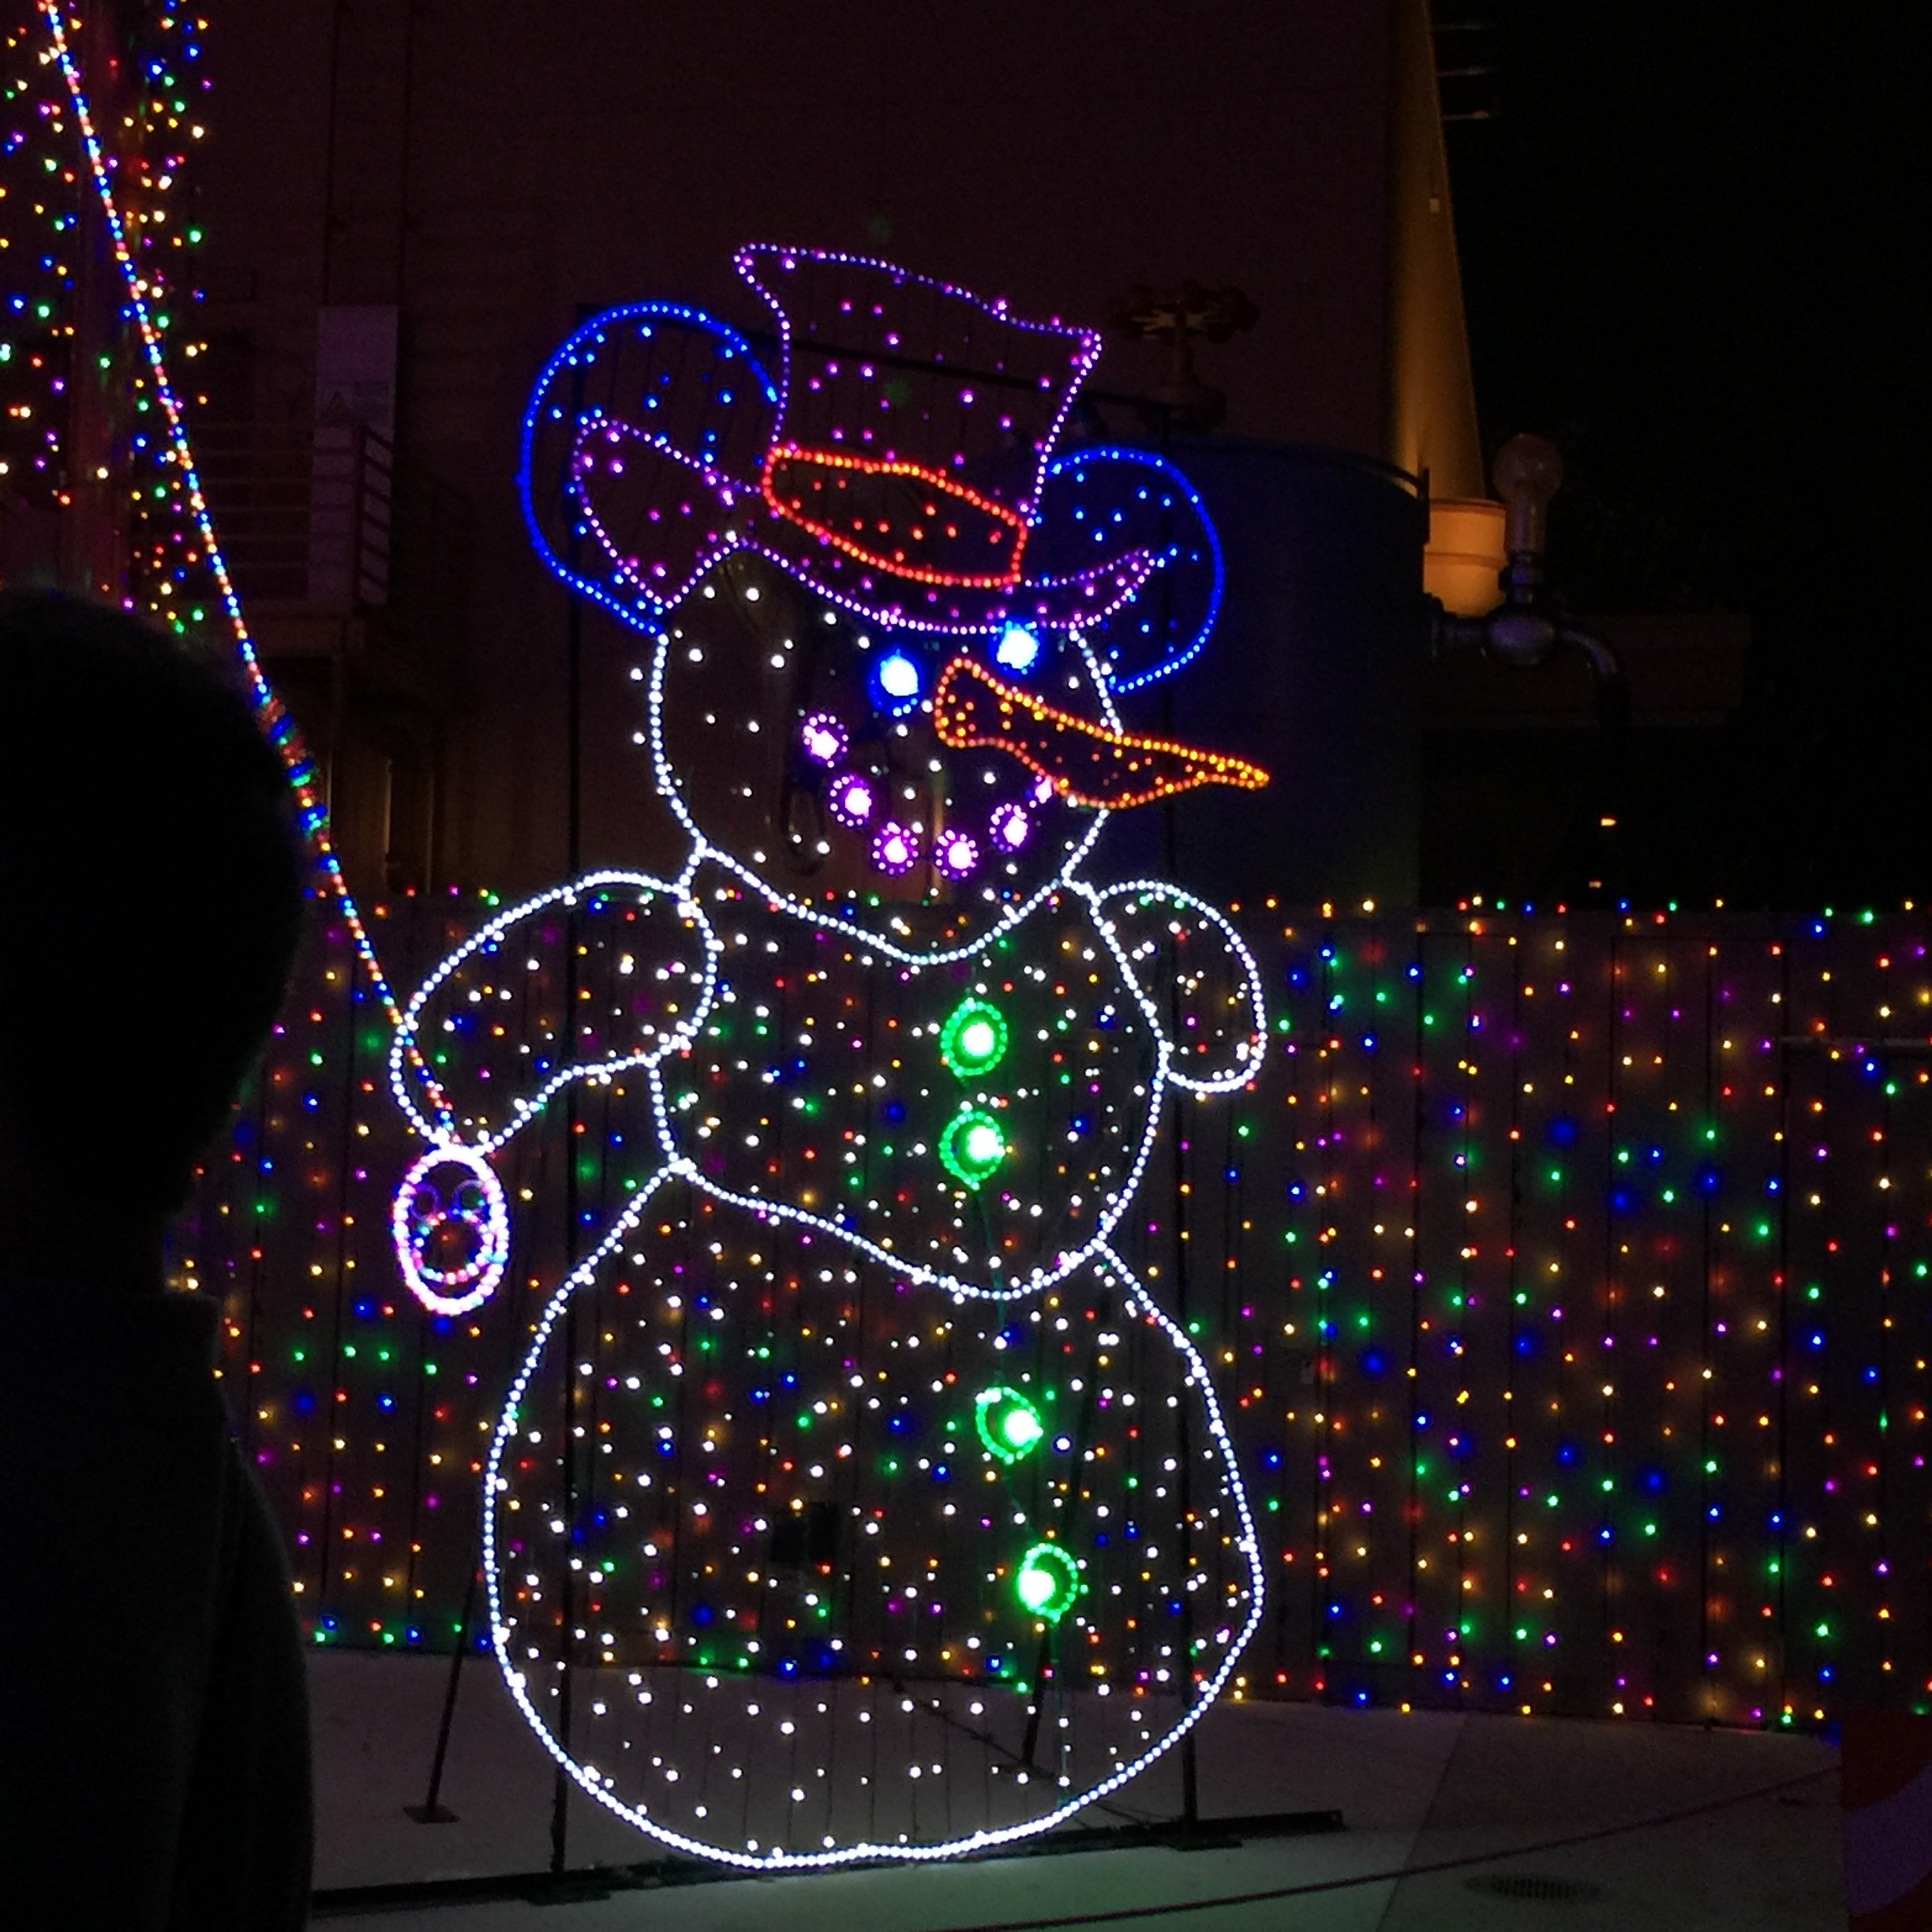
light, christmas, lighting, decor, christmas tree, disney, christmas decoration, family, fun, christmas lights, osborne lights